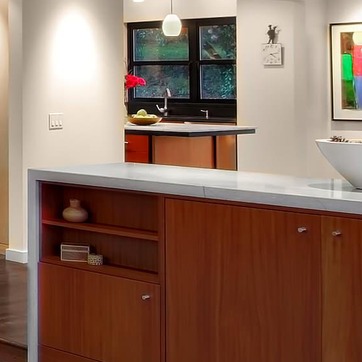
Material: polishedstone